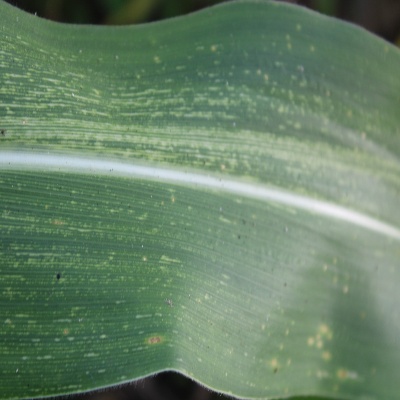
Crop: Maize
Condition: streak virus